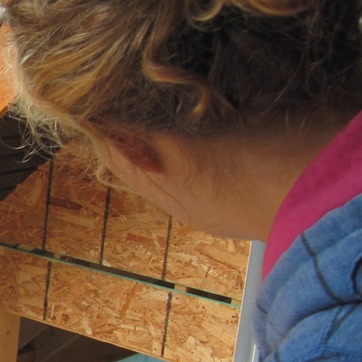
Material: skin